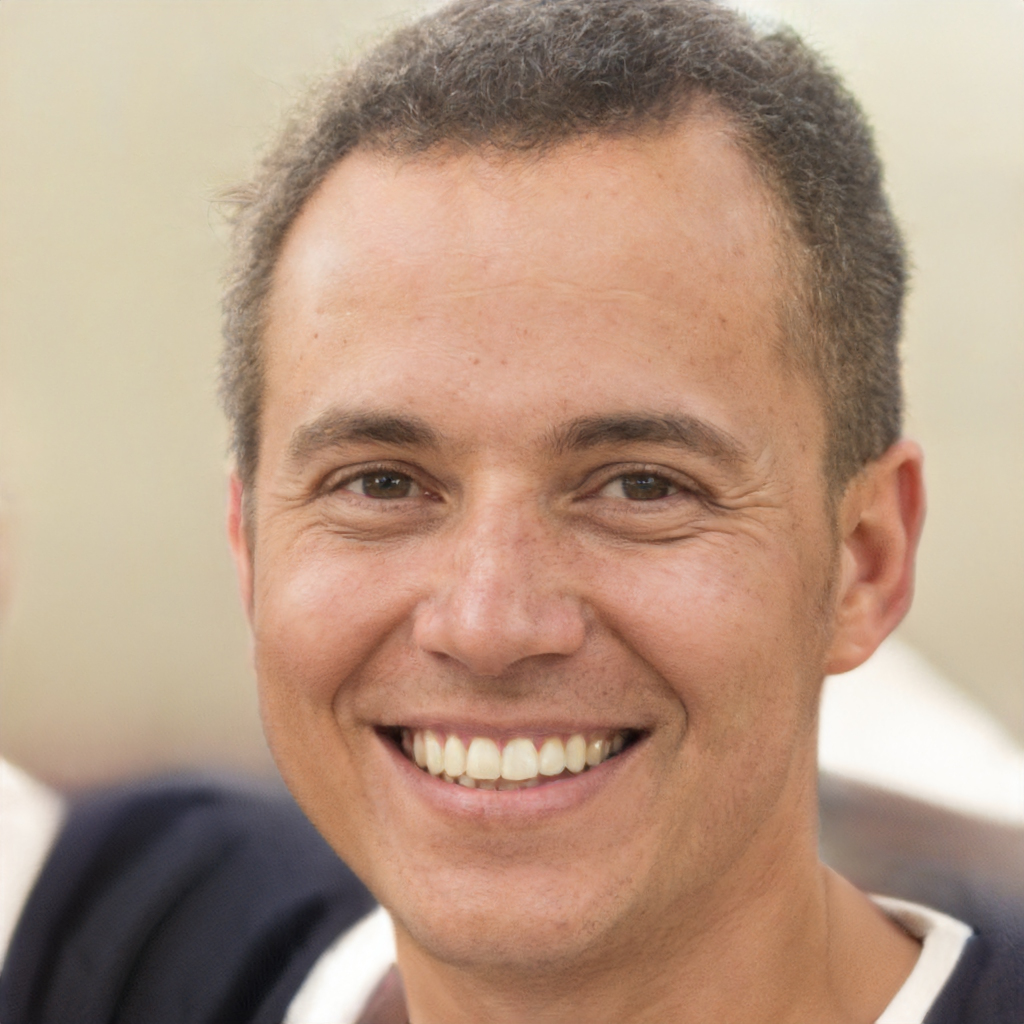
Label: No Watermark